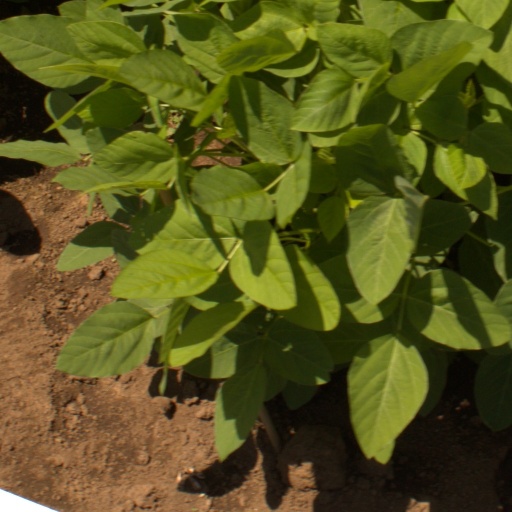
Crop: soybean